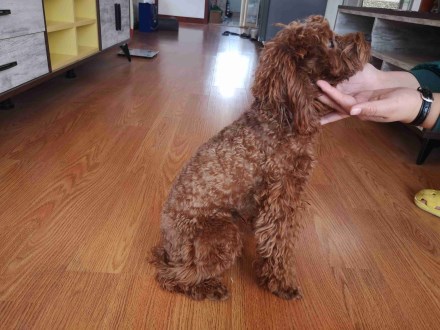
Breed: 7449-n000128-teddy